Answer in natural language. Considering the relative positions, is beautiful wall painting (highlighted by a green box) above or below sleek silver floor lamp with white drum shade (highlighted by a red box)? Choose between the following options: below or above
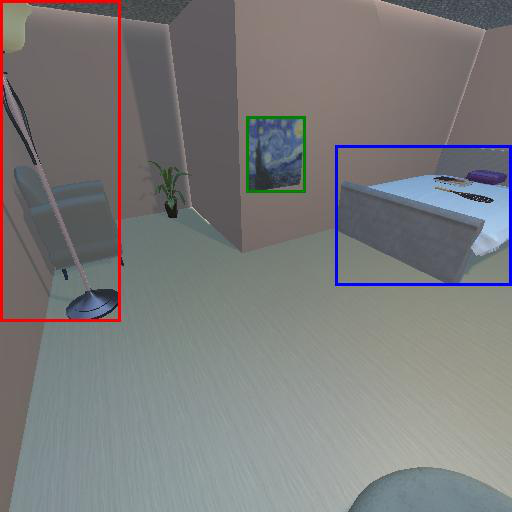
<answer>above</answer>